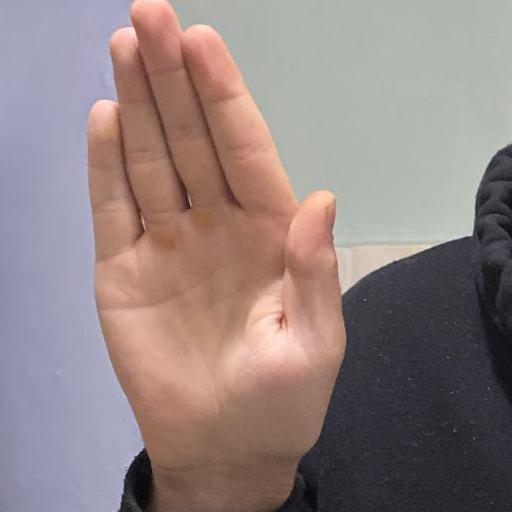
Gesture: stop